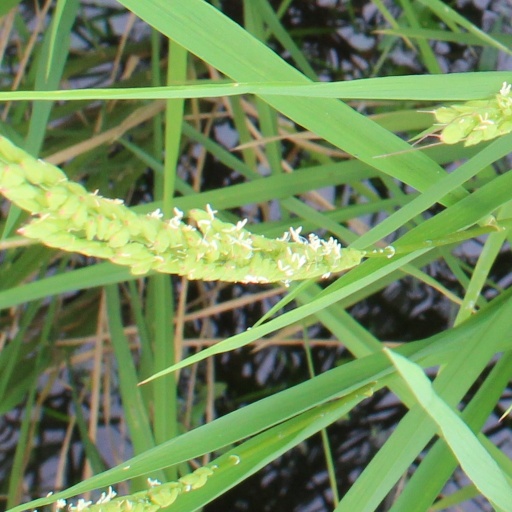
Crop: rice